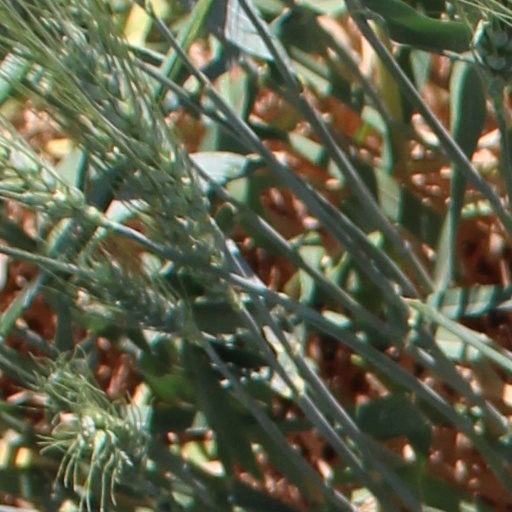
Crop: wheat